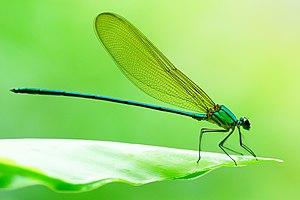
Vestalis gracilis est une espèce d'insectes de l'ordre des odonates, du sous-ordre des Zygoptera, de la famille des Calopterygidae et du genre Vestalis.